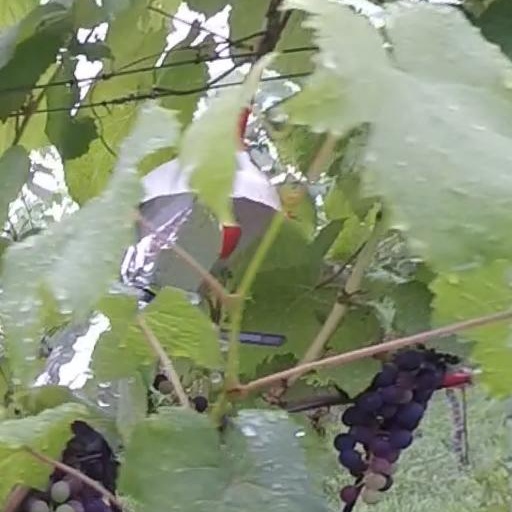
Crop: grape